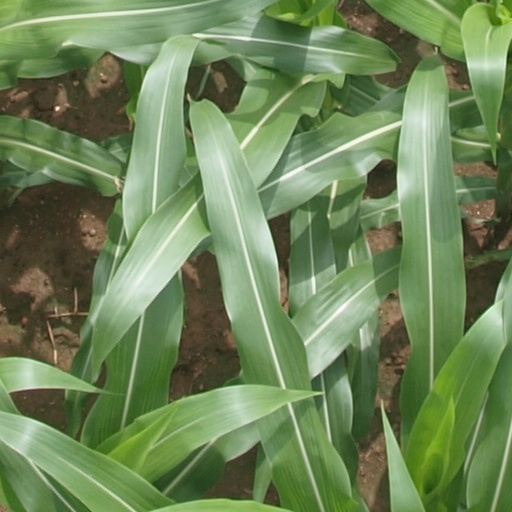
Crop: maize; corn